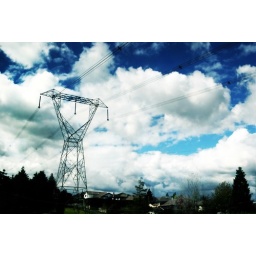
power tower in blue sky